A. J. McCarron

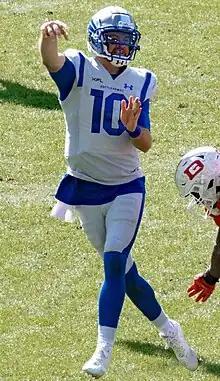
McCarron with the St. Louis Battlehawks in 2023

Raymond Anthony "A. J." McCarron Jr. (born September 13, 1990) is an American professional football quarterback. He played college football for the Alabama Crimson Tide, becoming the first quarterback to win consecutive BCS National Championship Games with victories in 2012 and 2013. McCarron also received the Maxwell, Johnny Unitas Golden Arm, and Kellen Moore Awards.